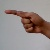
The image shows a hand gesture representing the letter 'G' in Indian Sign Language.